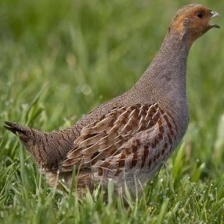
Species: GRAY PARTRIDGE
Scientific name: PERDIX PERDIX
ImageNet parent category: partridge